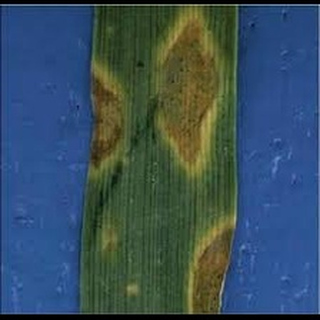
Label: wheat_leaf_blight